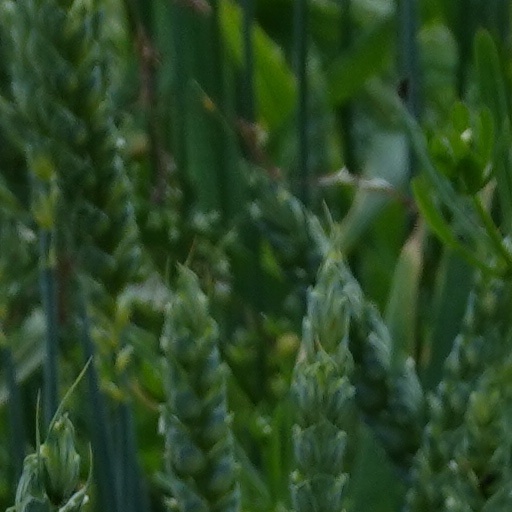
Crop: wheat